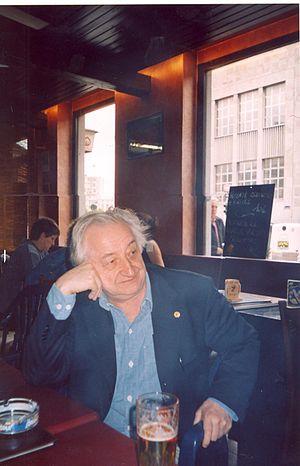
Dumitru Tsepeneag est un écrivain roumain d’expression roumaine et française.